Balozi Harvey

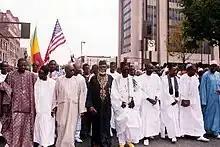
Photo taken of the Mourid International Community Annual Parade held on Cheikh Ahmadou Bamba Day, held in Harlem, United States. Balozi walks at the front of the parade, dressed in black.

Balozi Harvey gave opening remarks at the 20th Cheikh Ahmadou Bamba Annual Day at the United Nations Headquarters on July 28, 2008. At the event, he encouraged everyone to celebrate Ahmadou Bamba by wearing the traditional African dress, something he said he began to do himself in 1987 in homage to his friend President Sankara of Burkina Faso, who was assassinated that year. He emphasized for those within the African Diaspora to wear black and green to distinguish themselves from their African brothers, who were dressed in white.